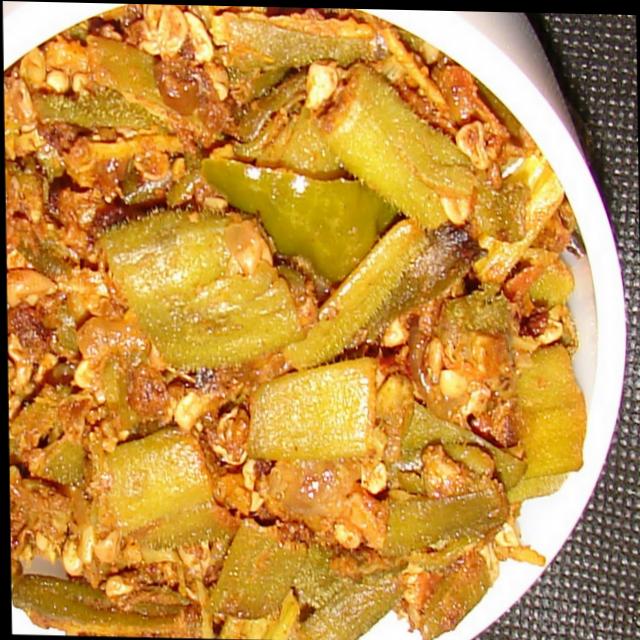
Dish: bhindi_masala